1977–78 Kentucky Wildcats men's basketball team

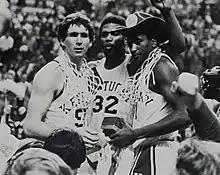
Rick Robey, James Lee and Jack Givens celebrate winning the title.

Those who witnessed it call Jack Givens' 41 point game against Duke in the 1978 NCAA championship game one of the finest performances in the game's history. Givens made 18-of-27 shots in leading Kentucky to its fifth national championship and first in 20 years. This team also had a pair of bruising frontcourt players in Mike Phillips and Rick Robey and a great point guard in Kyle Macy. The Wildcats went on exhibition tour of Japan in June following the season's end.